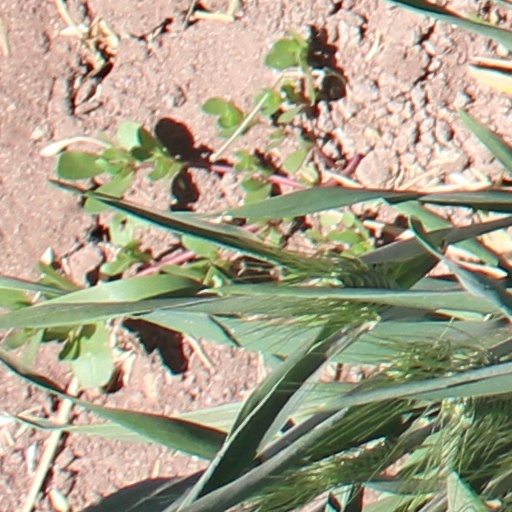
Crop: wheat